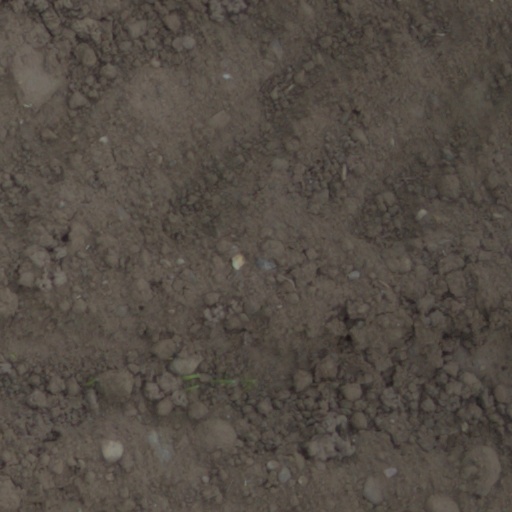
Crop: wheat